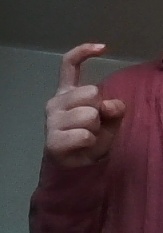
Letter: ra